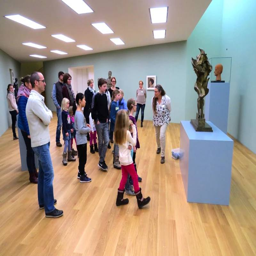
Kunstmuseum Liechtenstein